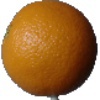
Label: Orange 1